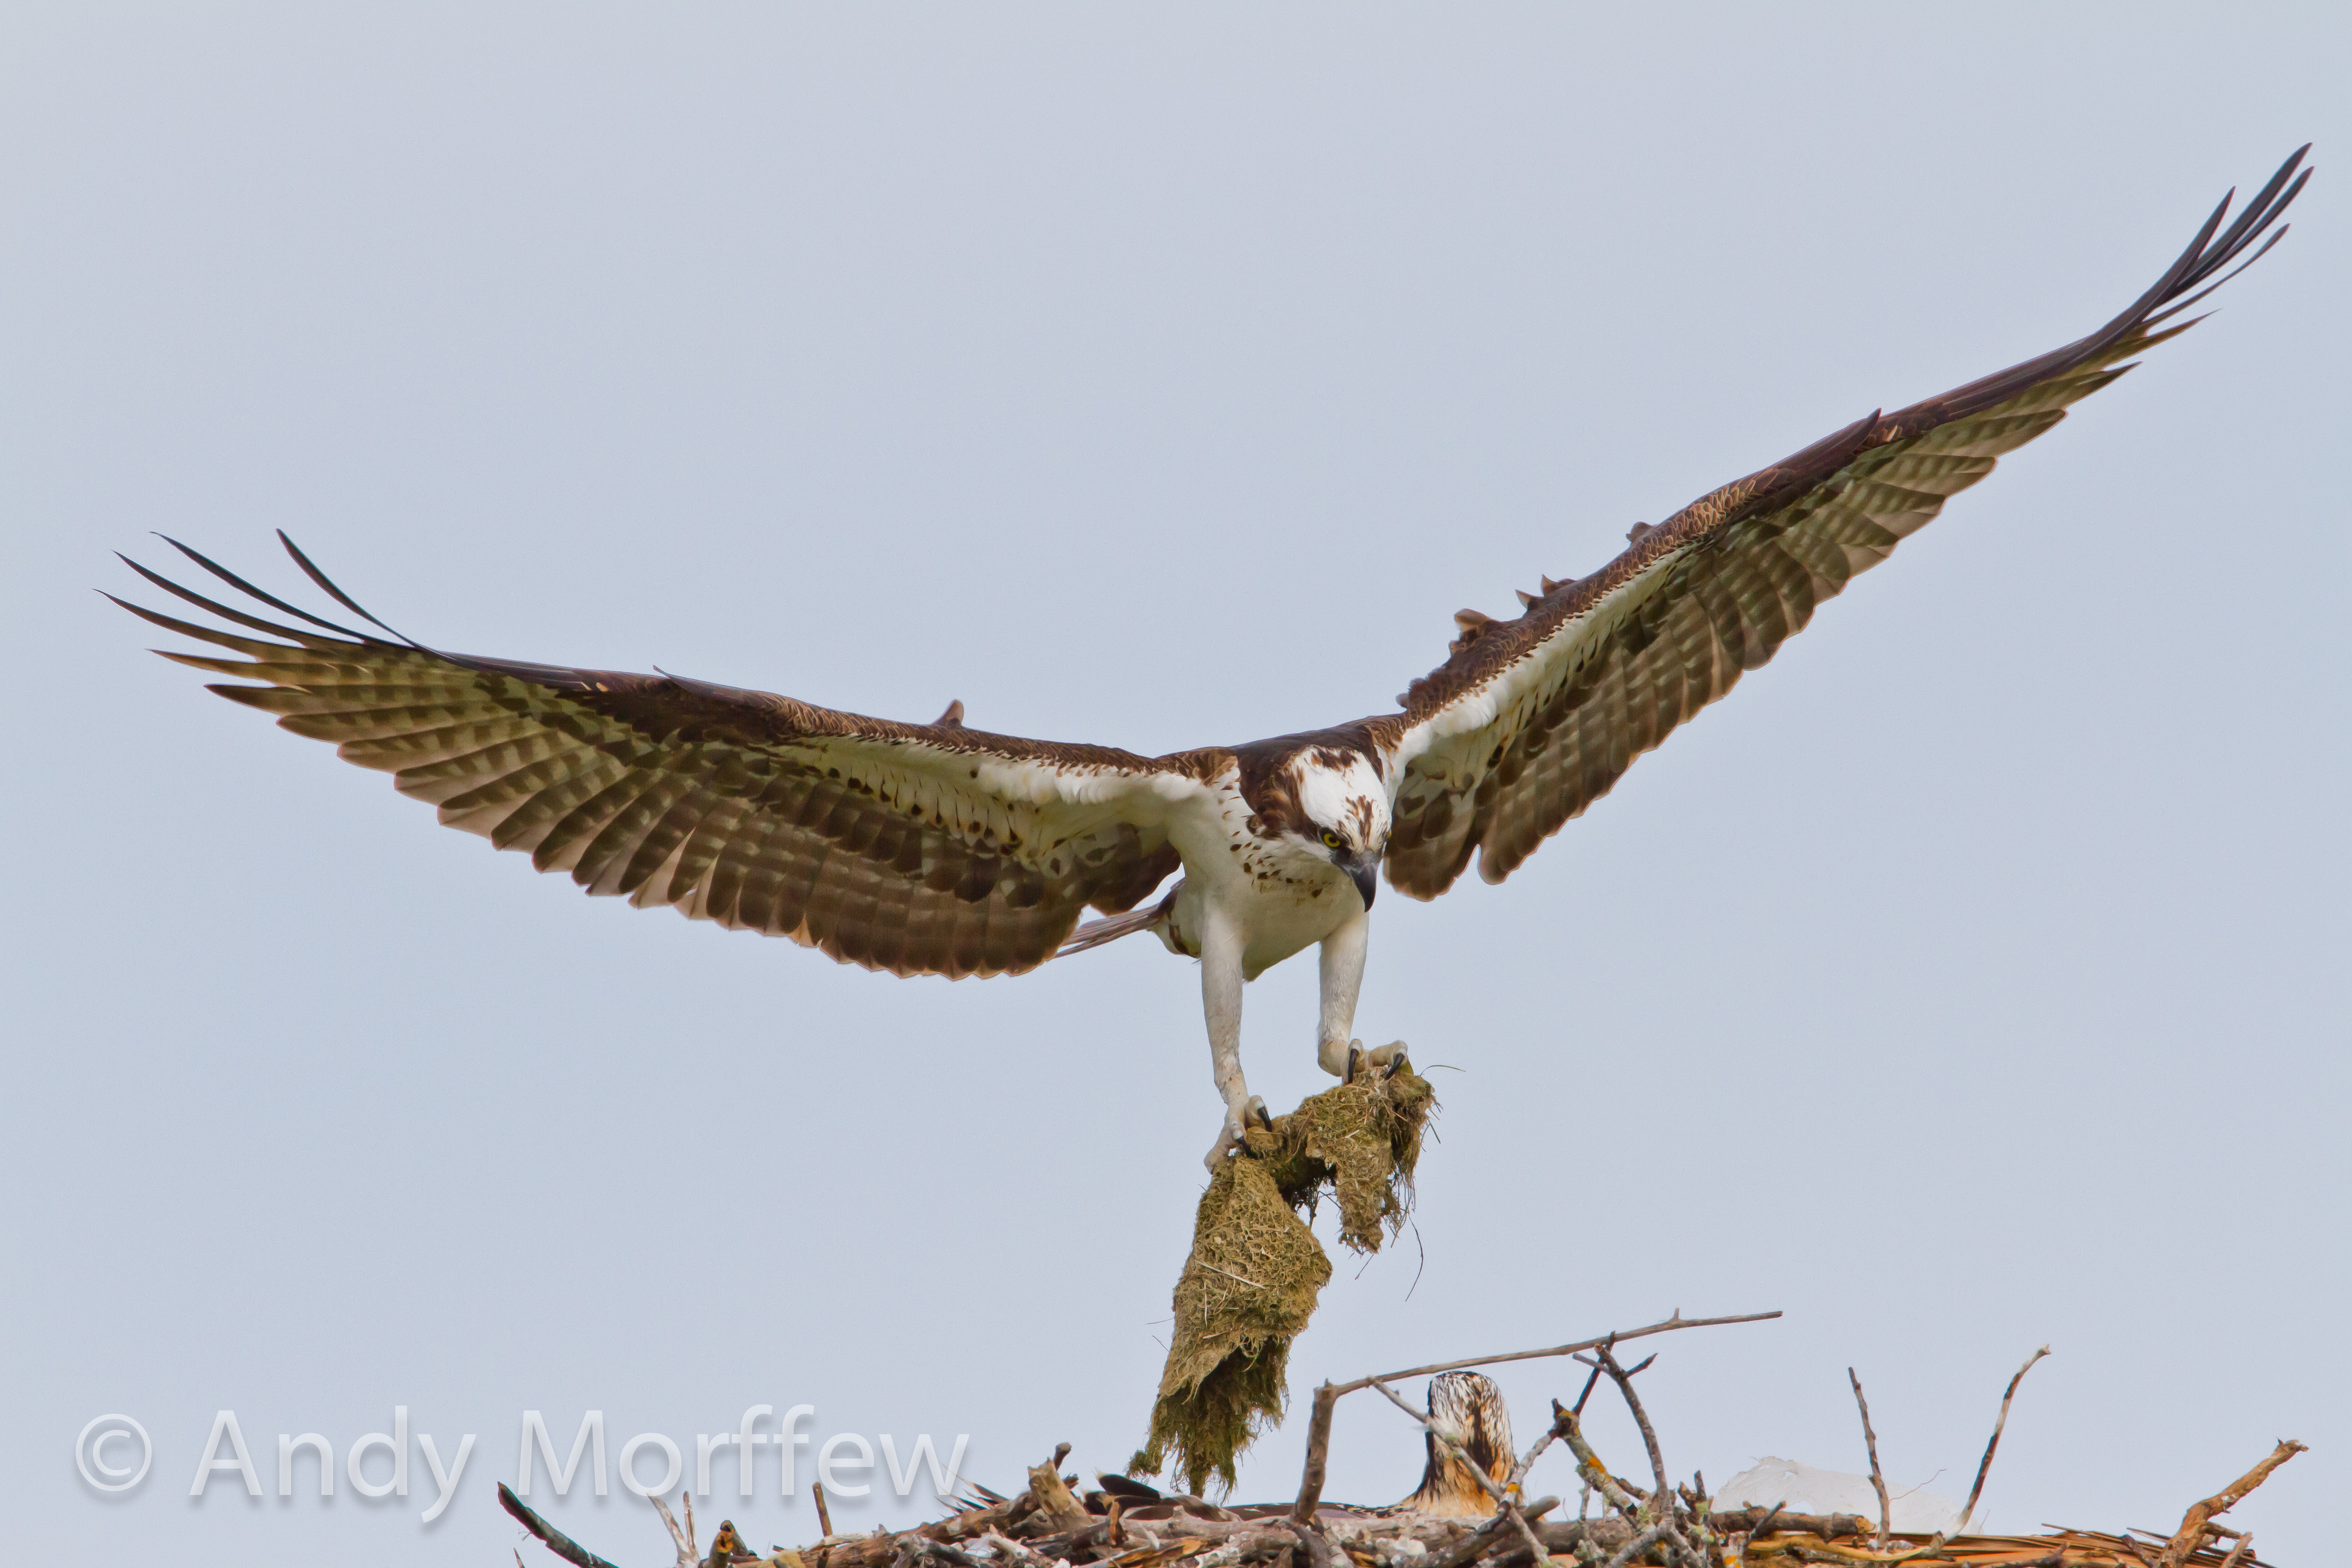
bird, wing, female, beak, eagle, fauna, bird of prey, vertebrate, blinkagain, osprey, birdperfect, nest, landing, falcon, florida, buzzard, bif, andymorffew, morffew, naturethroughthelens, marcoisland, tigertailbeach, accipitriformes